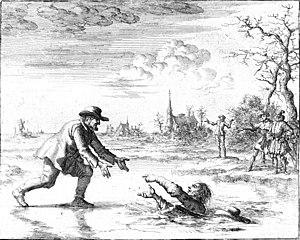
Le Miroir des martyrs est un ouvrage publié pour la première fois en 1660 en néerlandais par l'anabaptiste Thieleman J. van Braght. Son titre original complet est : « Het bloedig toneel, of Martelaersspiegel der Doops-Gesinde of Weerloose Christenen, die om 't getuygenis van Jesus haren Salighmaker geleden hebben ende gedood zijn van Christi tijd af tot desen tijd toe ».